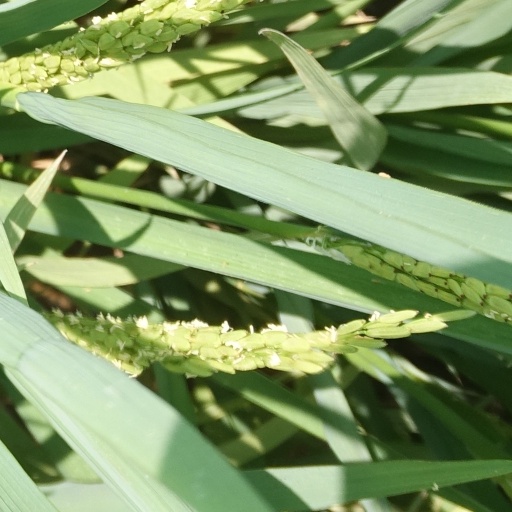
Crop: rice